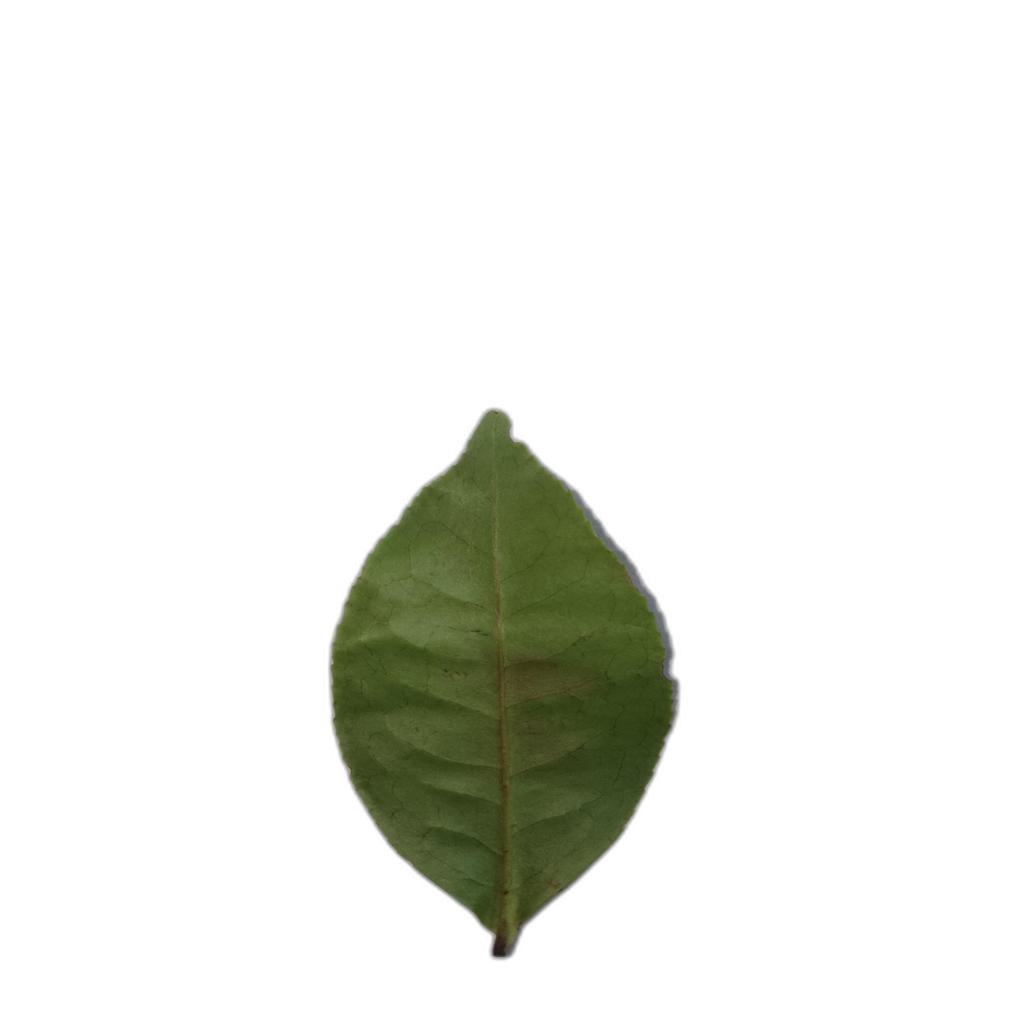
Label: Healthy